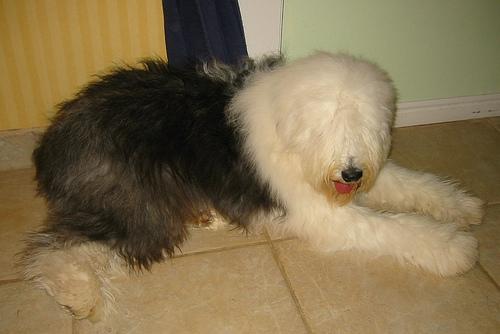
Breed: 257-n000108-Old_English_sheepdog